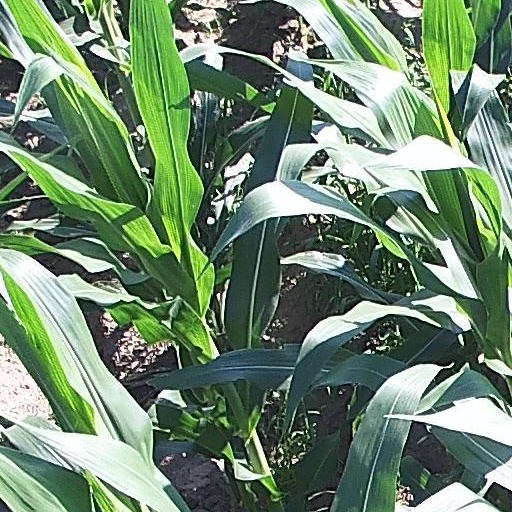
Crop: maize; corn